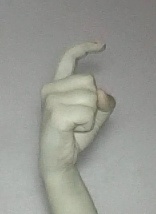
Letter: ra